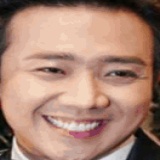
diễn viên Duy Khánh Zhou Zhou